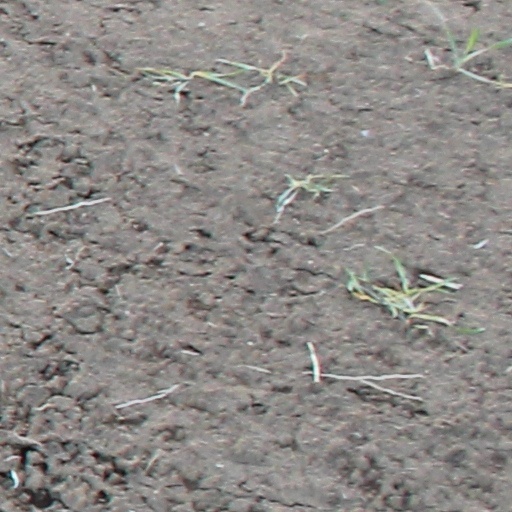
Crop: wheat